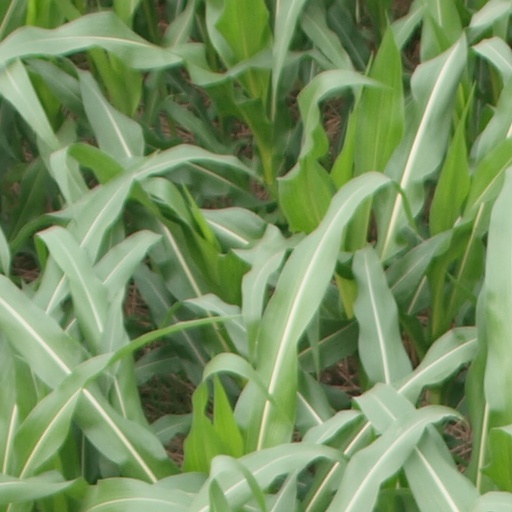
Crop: maize; corn